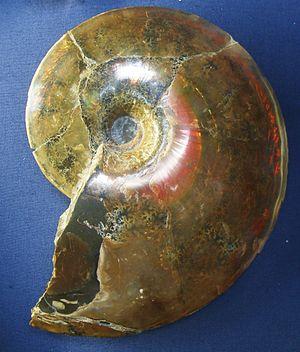
Placenticeras est un genre éteint d'ammonites du Crétacé supérieur. Ses fossiles ont été découverts en Asie, en Europe, en Amérique du Nord et du Sud.